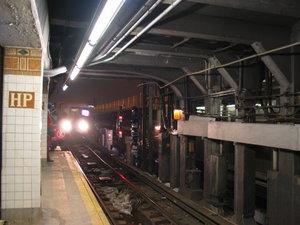
Hunters Point Avenue est une station souterraine du métro de New York située dans le quartier de Long Island City dans le Queens. Elle constitue la première station de l'IRT Flushing Line, issue du réseau de l'ancienne Interborough Rapid Transit Company située à l'est du Steinway Tunnel qui relie Manhattan au Queens. Elle fait partie des nombreuses stations de la ligne à avoir été construites dans des styles architecturaux originaux, et s'inspire fortement des influences italiennes. Les mosaïques de la station sont ornées de la mention « HP ». Sur la base des chiffres 2012, la station était la 264ᵉ plus fréquentée du réseau.